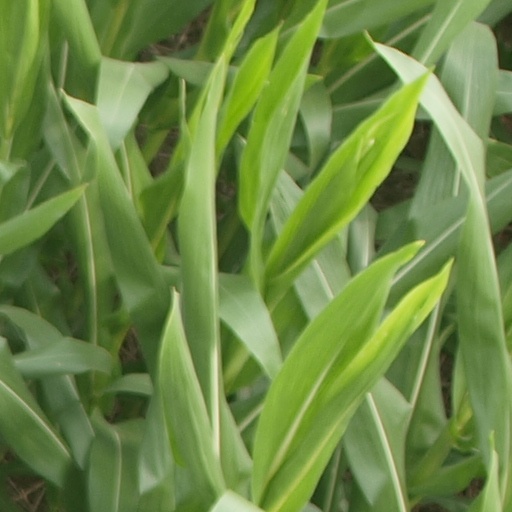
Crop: maize; corn